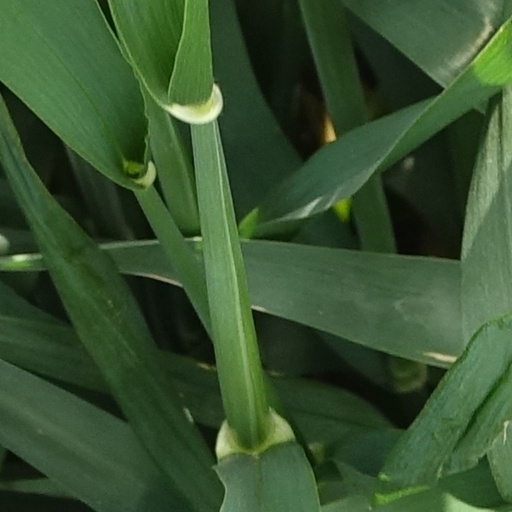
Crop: wheat